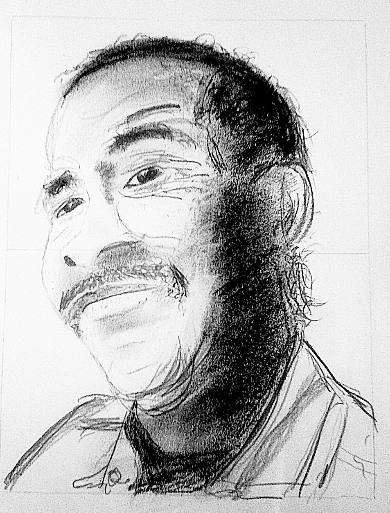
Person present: Yes